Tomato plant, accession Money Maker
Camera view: horizontal (90 deg, fisheye); turntable rotation: 120 degrees
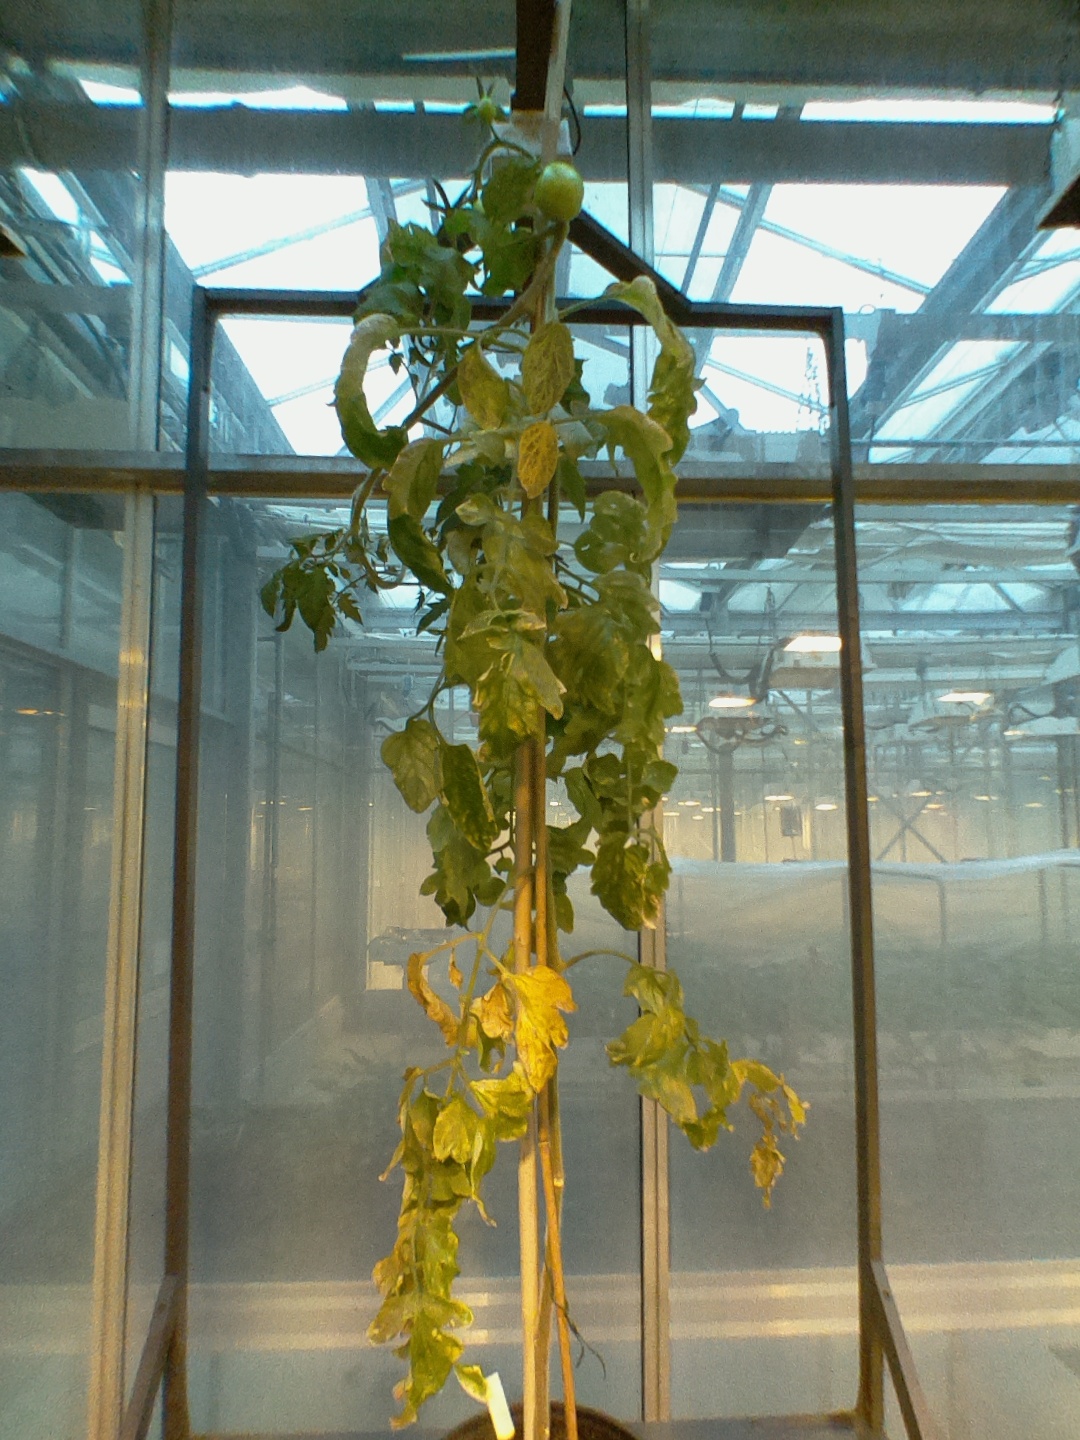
BBCH growth stage 79: 90% -100% of final fruit size